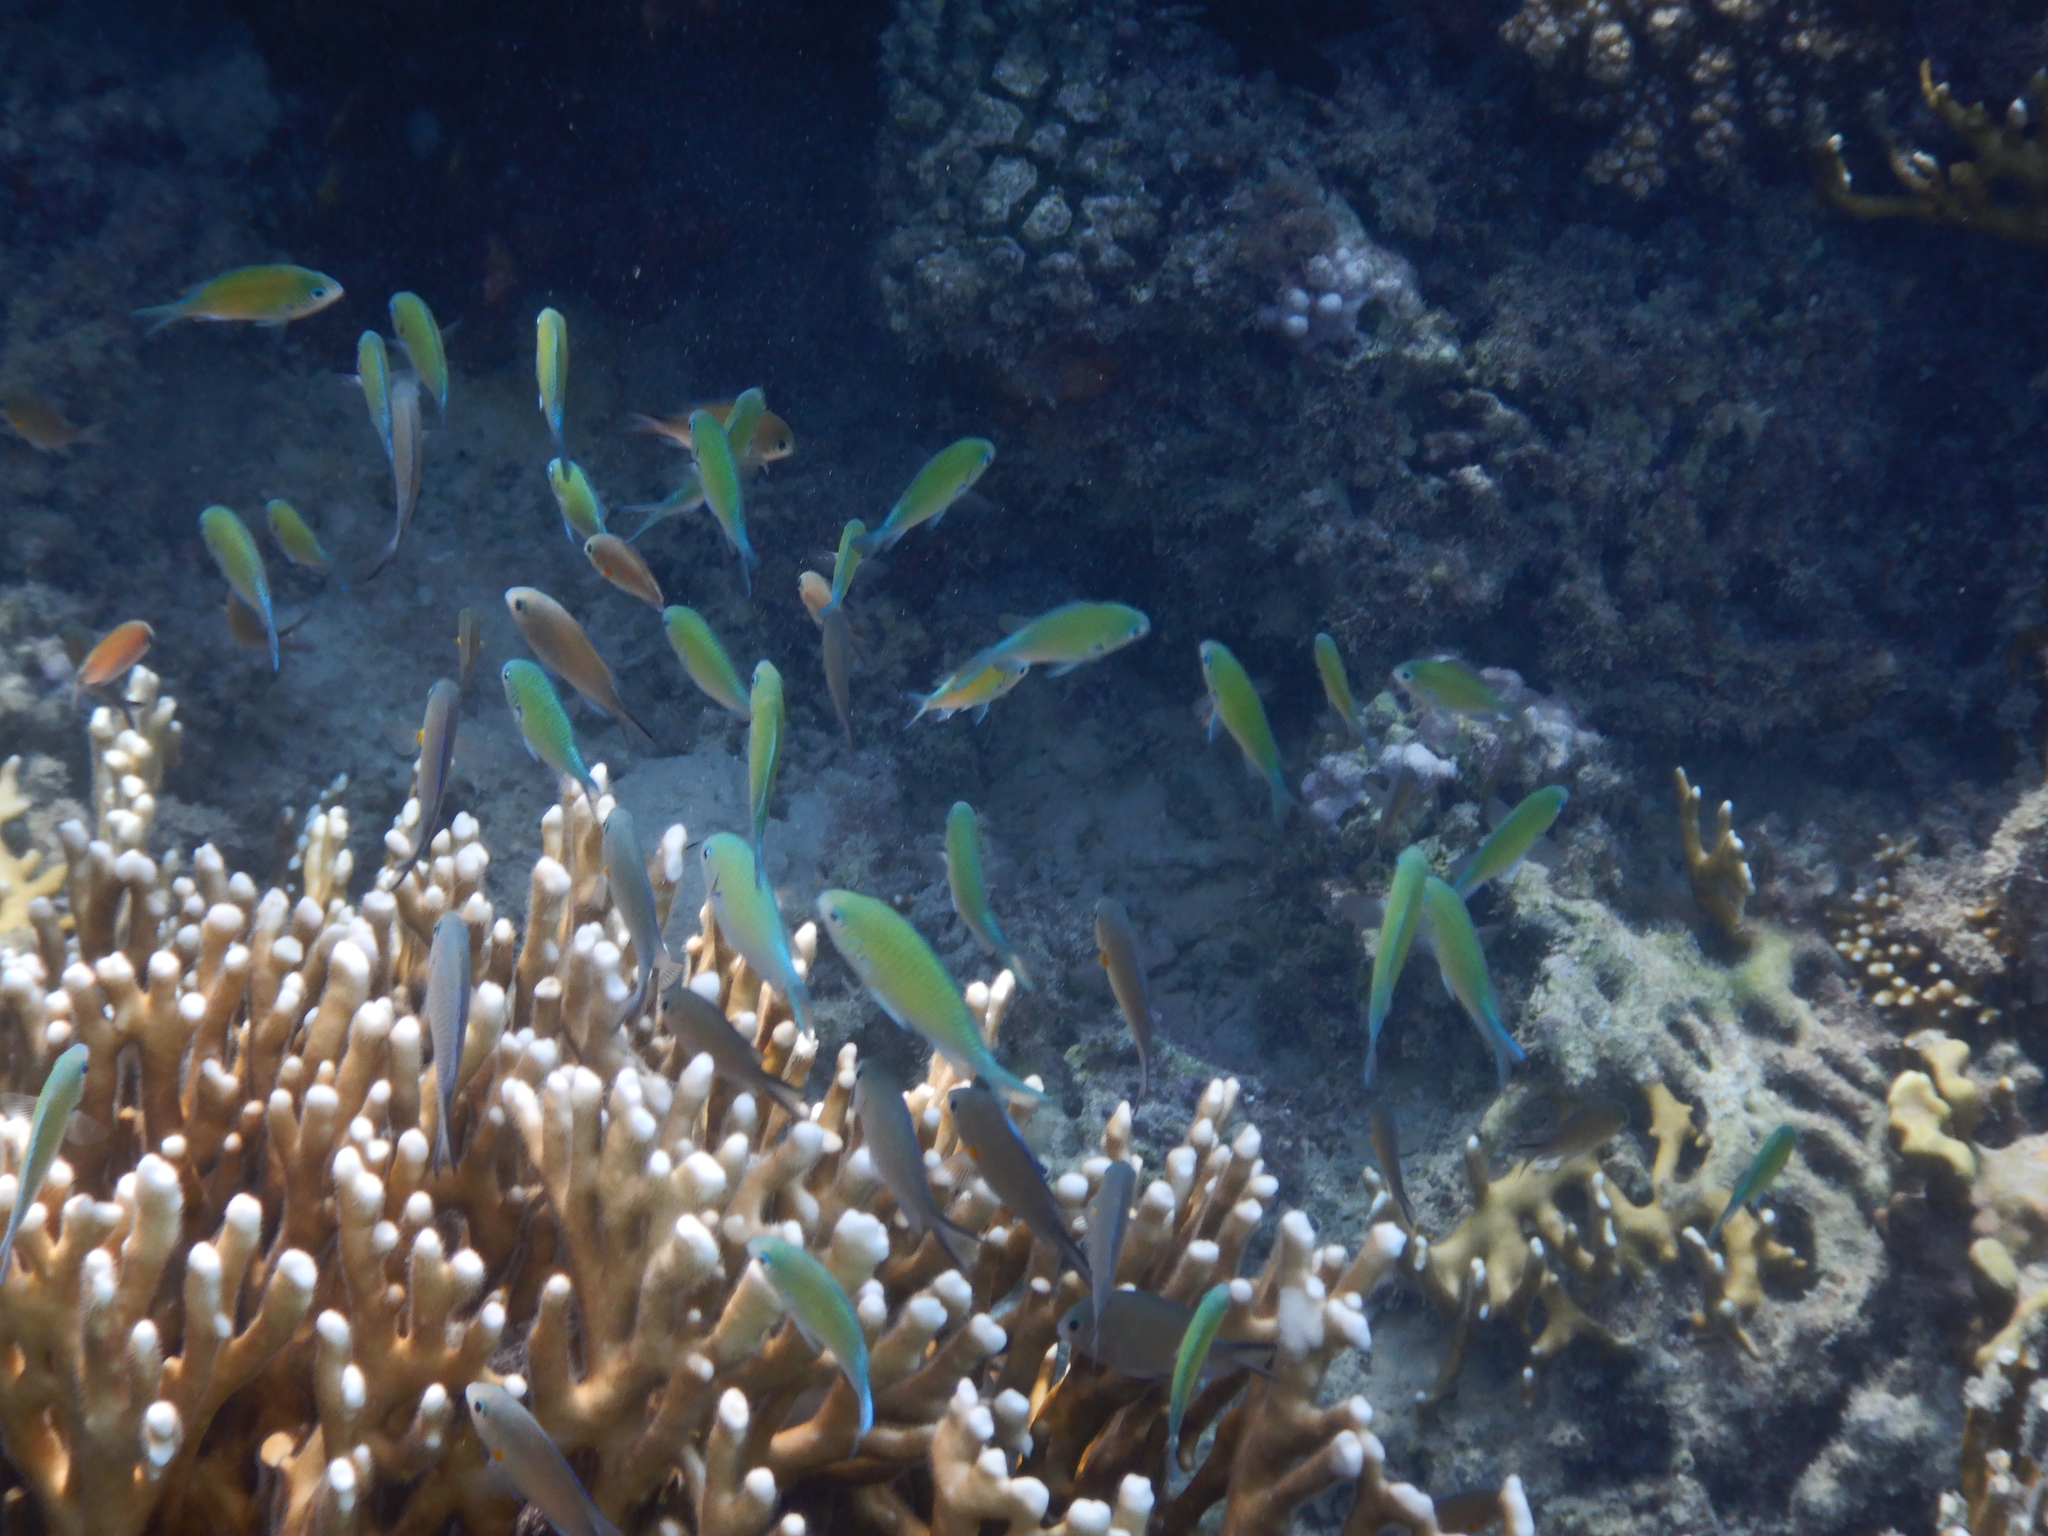
Chromis viridis (Blue-green Chromis)